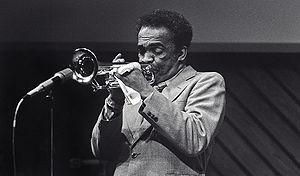
Howard McGhee est un trompettiste de jazz américain, né le 6 mars 1918 à Tulsa en Oklahoma et décédé le 17 juillet 1987 à New York dans l'État de New York.